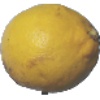
Label: lemon